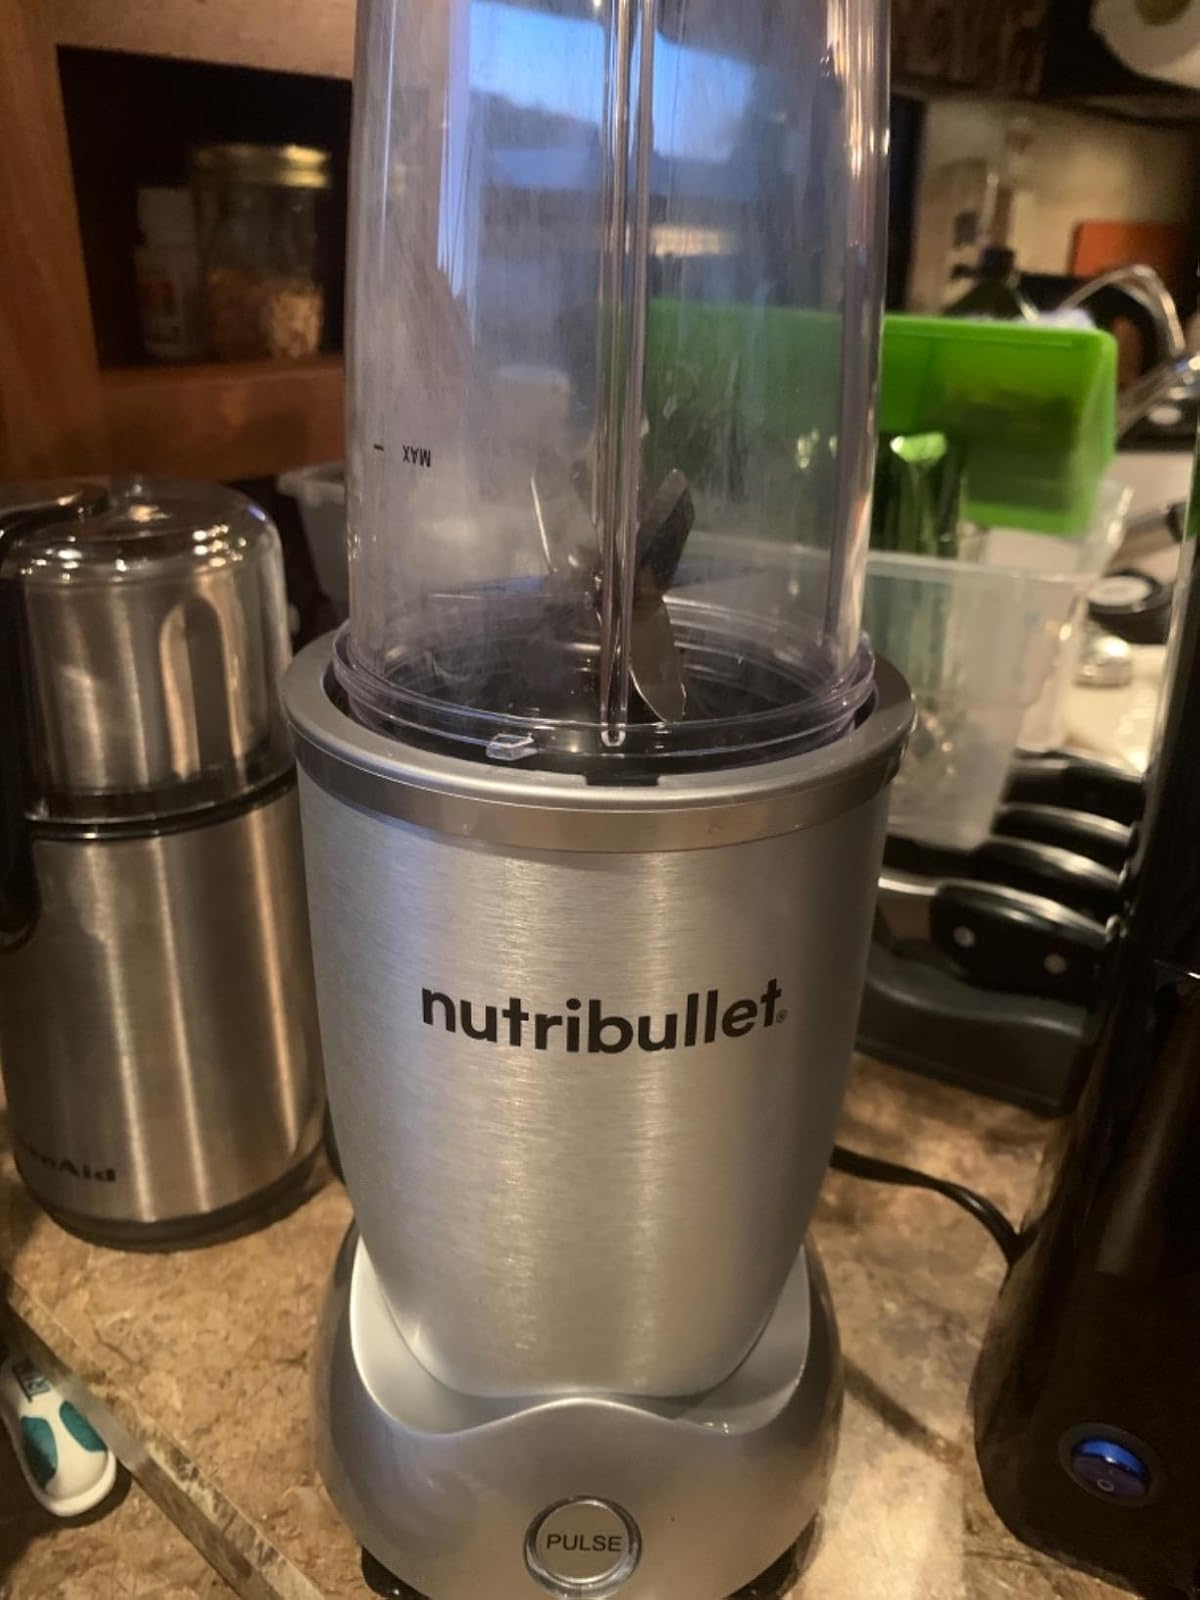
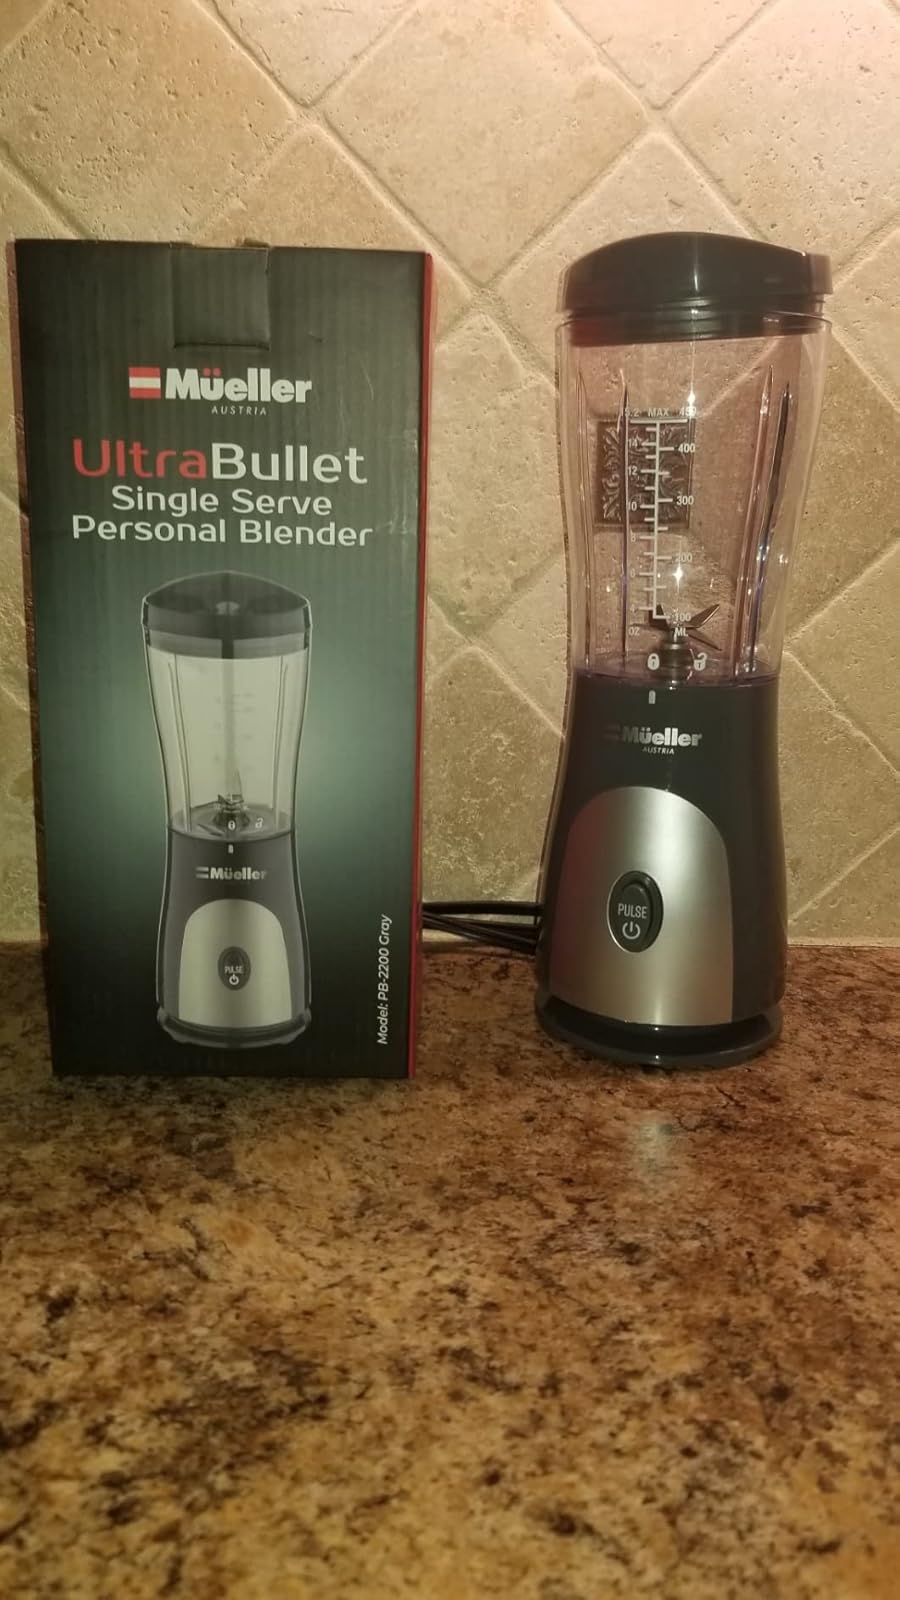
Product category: items_blender
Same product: no